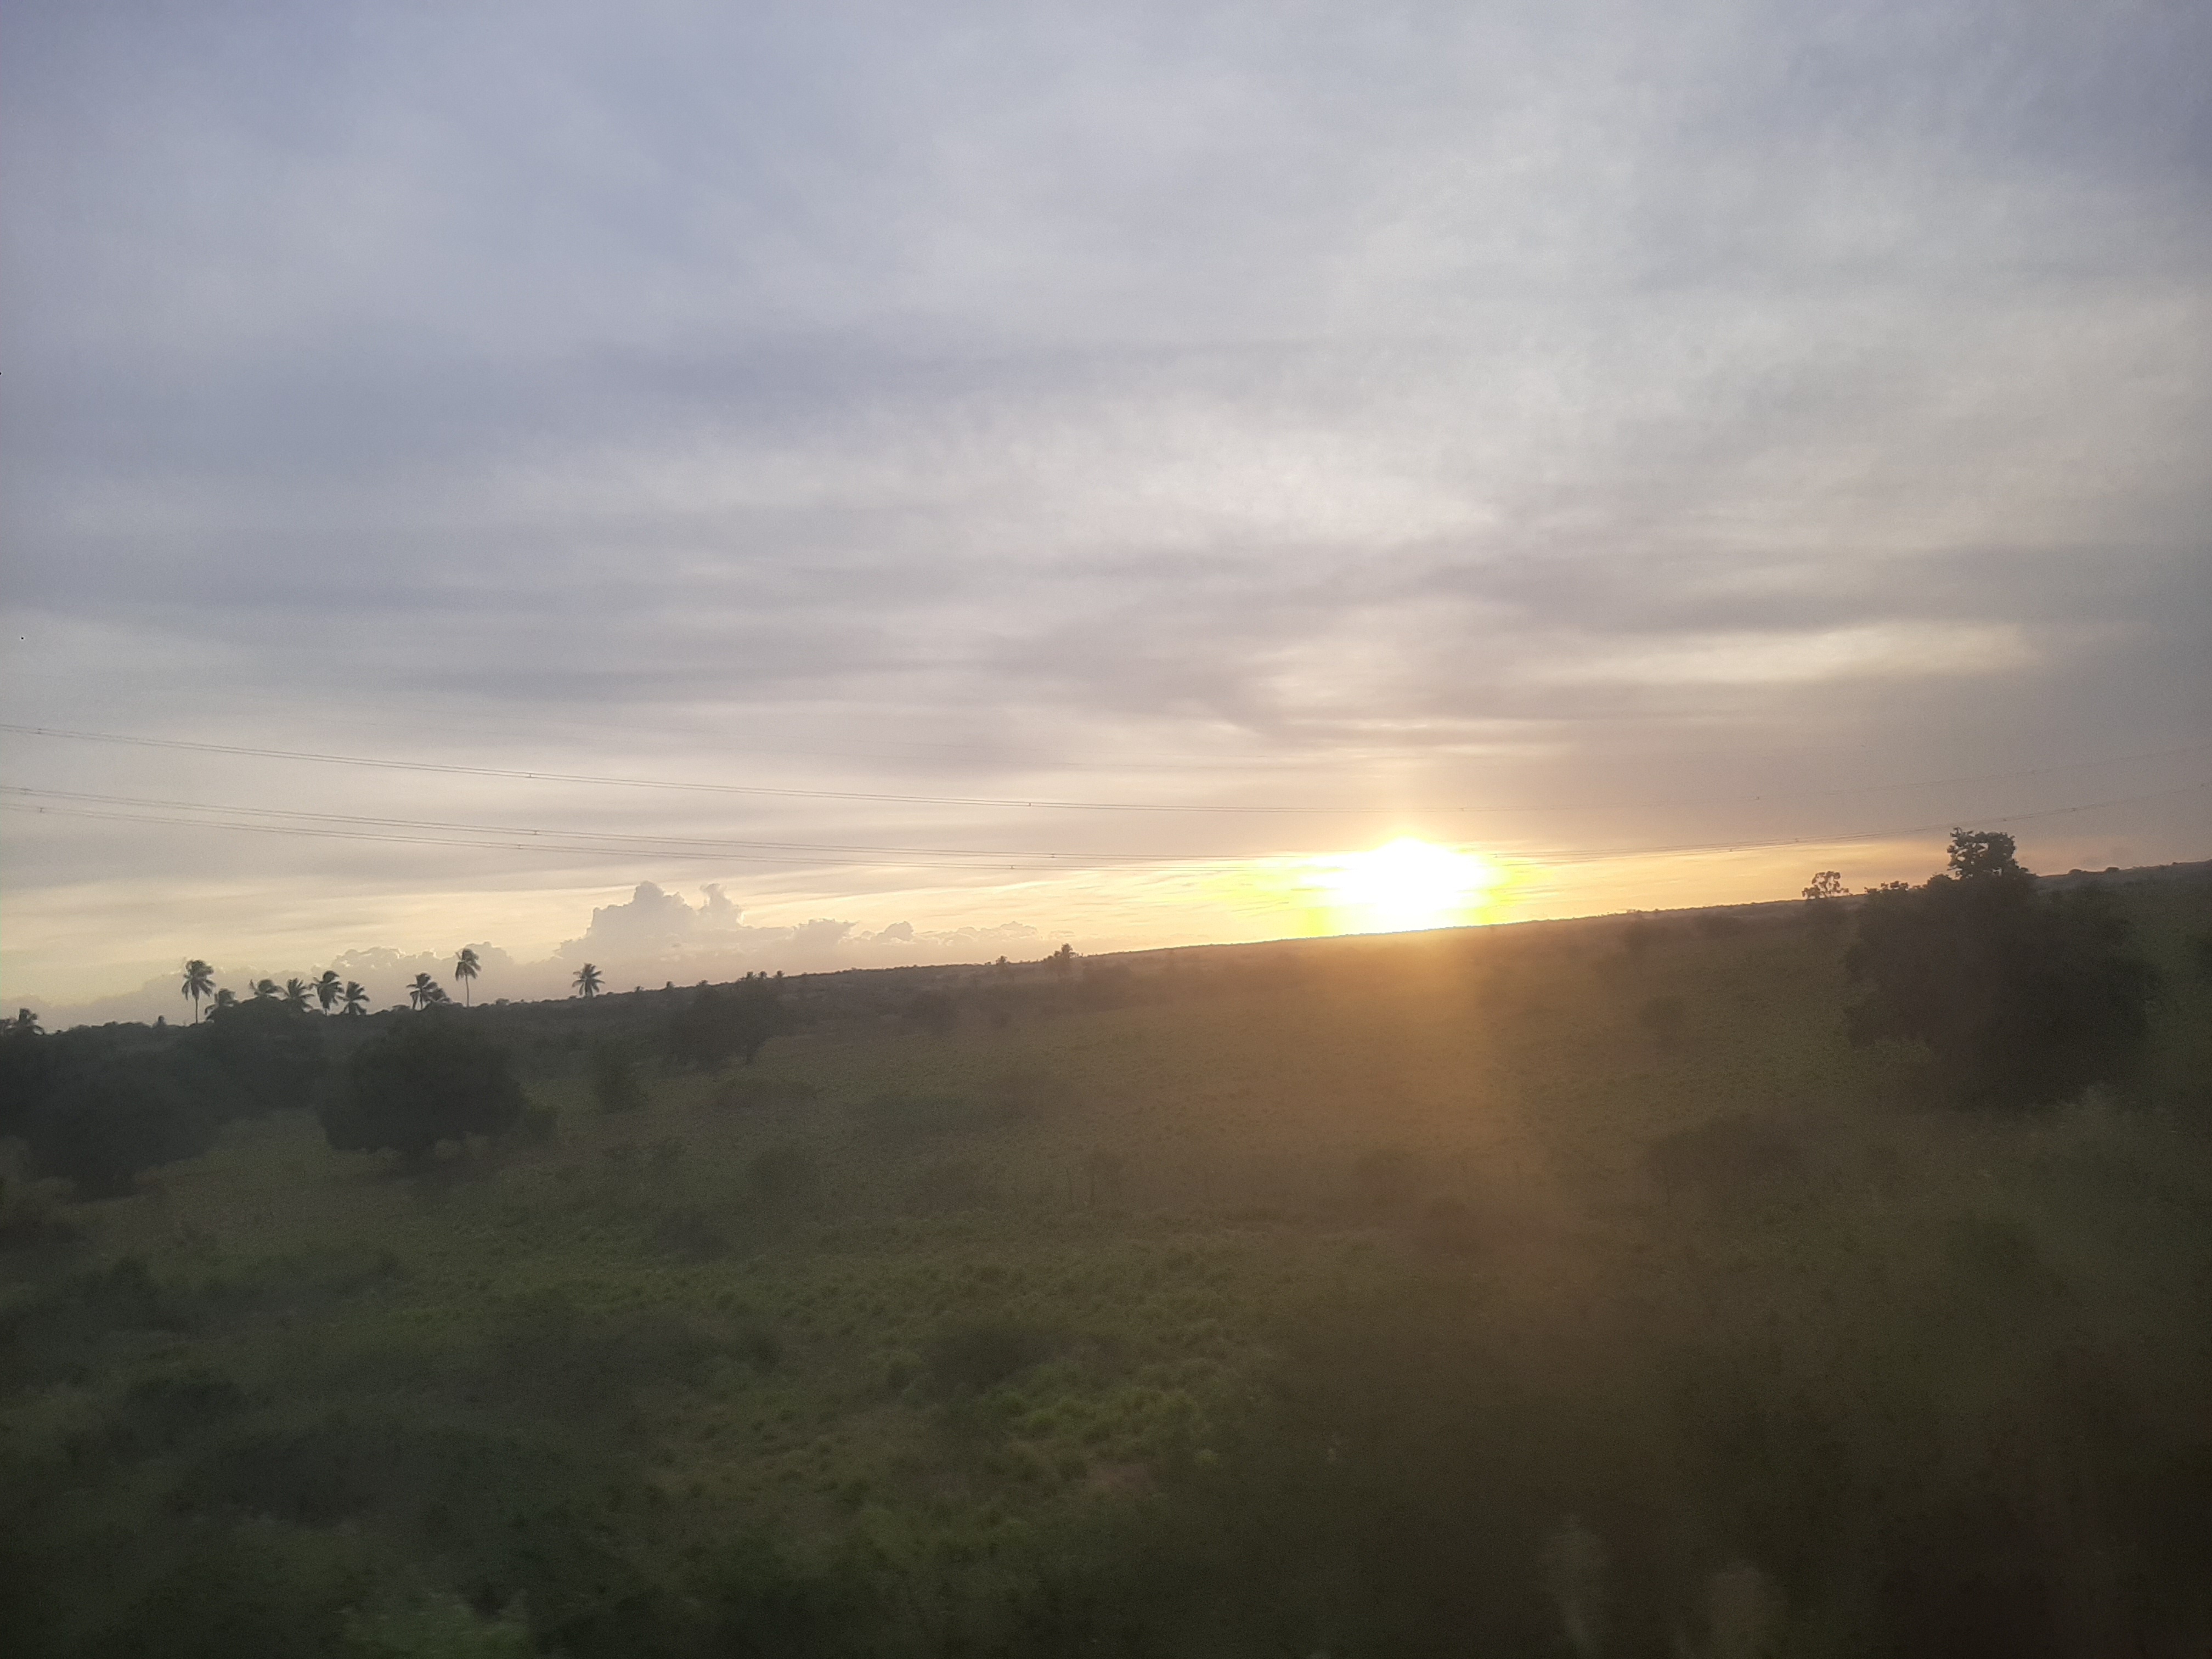
sun, sky, cloud, plant, atmosphere, afterglow, natural landscape, sunlight, tree, grass, sunrise, dusk, sunset, astronomical object, plain, landscape, horizon, grassland, cumulus, red sky at morning, heat, dawn, prairie, meteorological phenomenon, hill, evening, lens flare, field, road, pasture, soil, forest, ocean, wildlife, backlighting, winter, wood